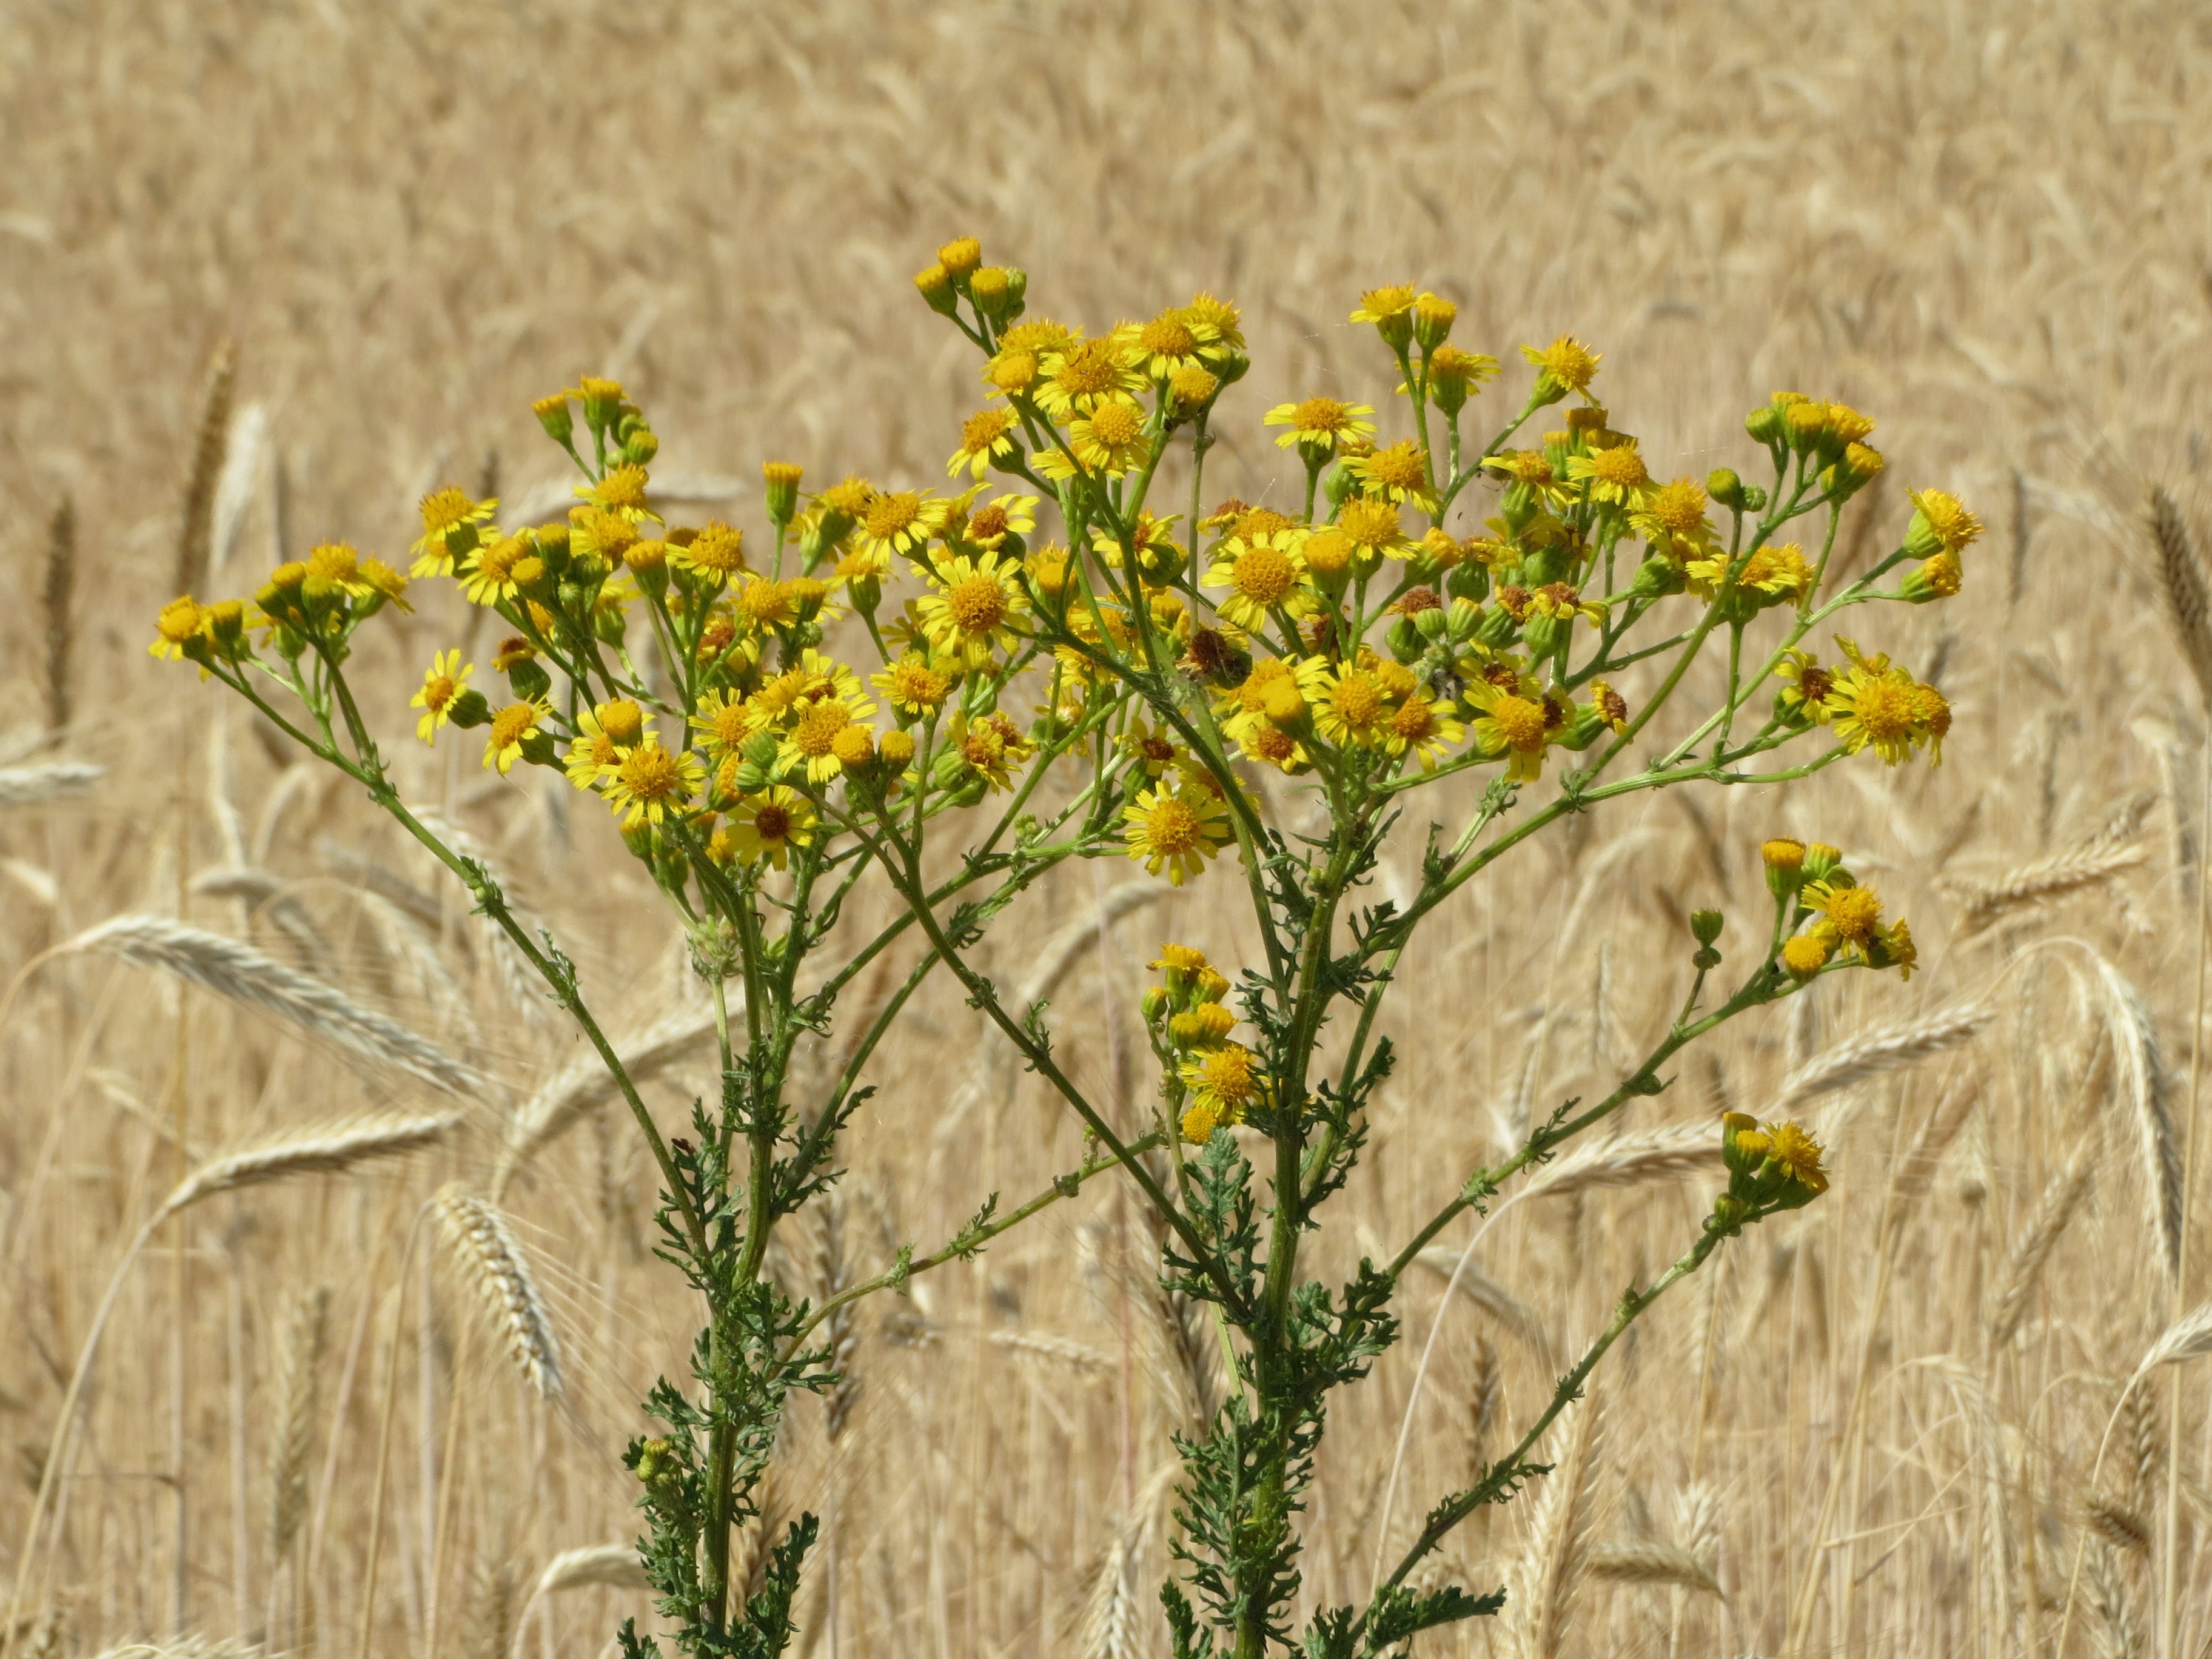
grass, plant, field, meadow, prairie, flower, food, herb, produce, crop, yellow, agriculture, flora, wildflower, brassica, ragweed, flowering plant, daisy family, ragwort, annual plant, jacobaea vulgaris, common ragwort, tansy ragwort, benweed, st james wort, stinking nanny, staggerwort, dog standard, cankerwort, stammerwort, mare's fart, cushag, grass family, land plant, brassica rapa